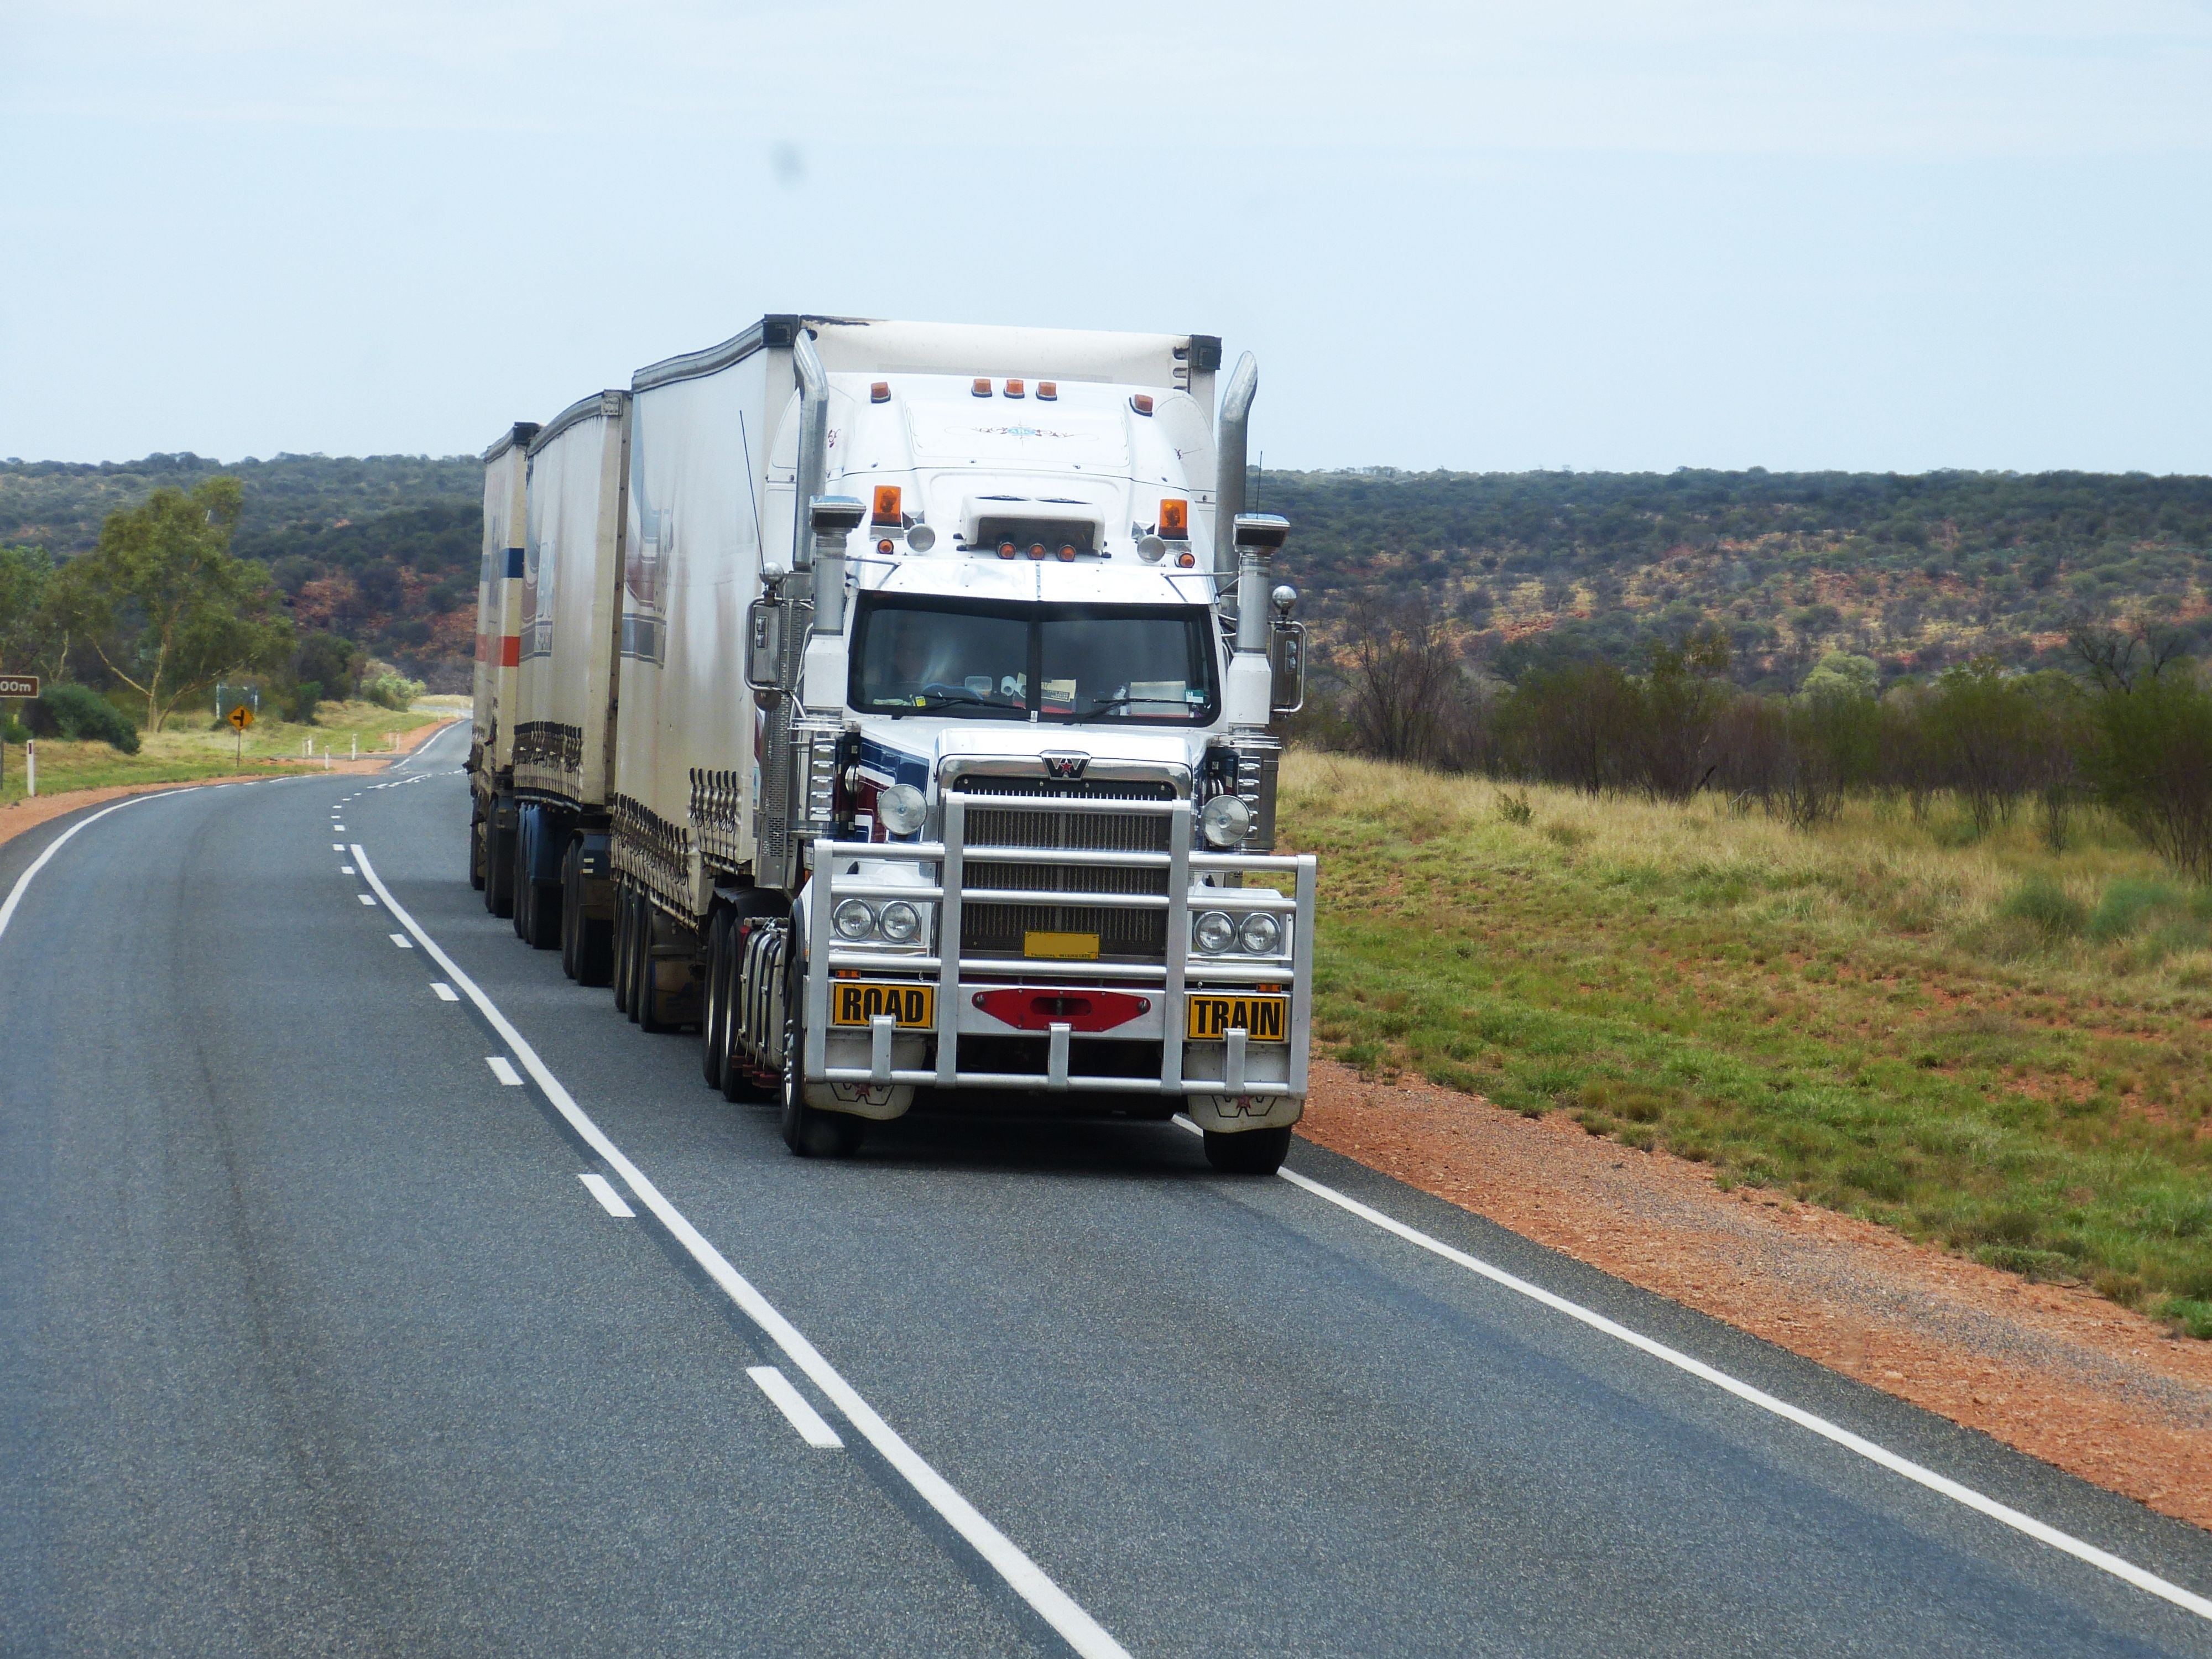
road, traffic, highway, asphalt, transport, truck, vehicle, drive, australia, infrastructure, trailers, semi trailers, trailer truck